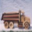
Label: truck